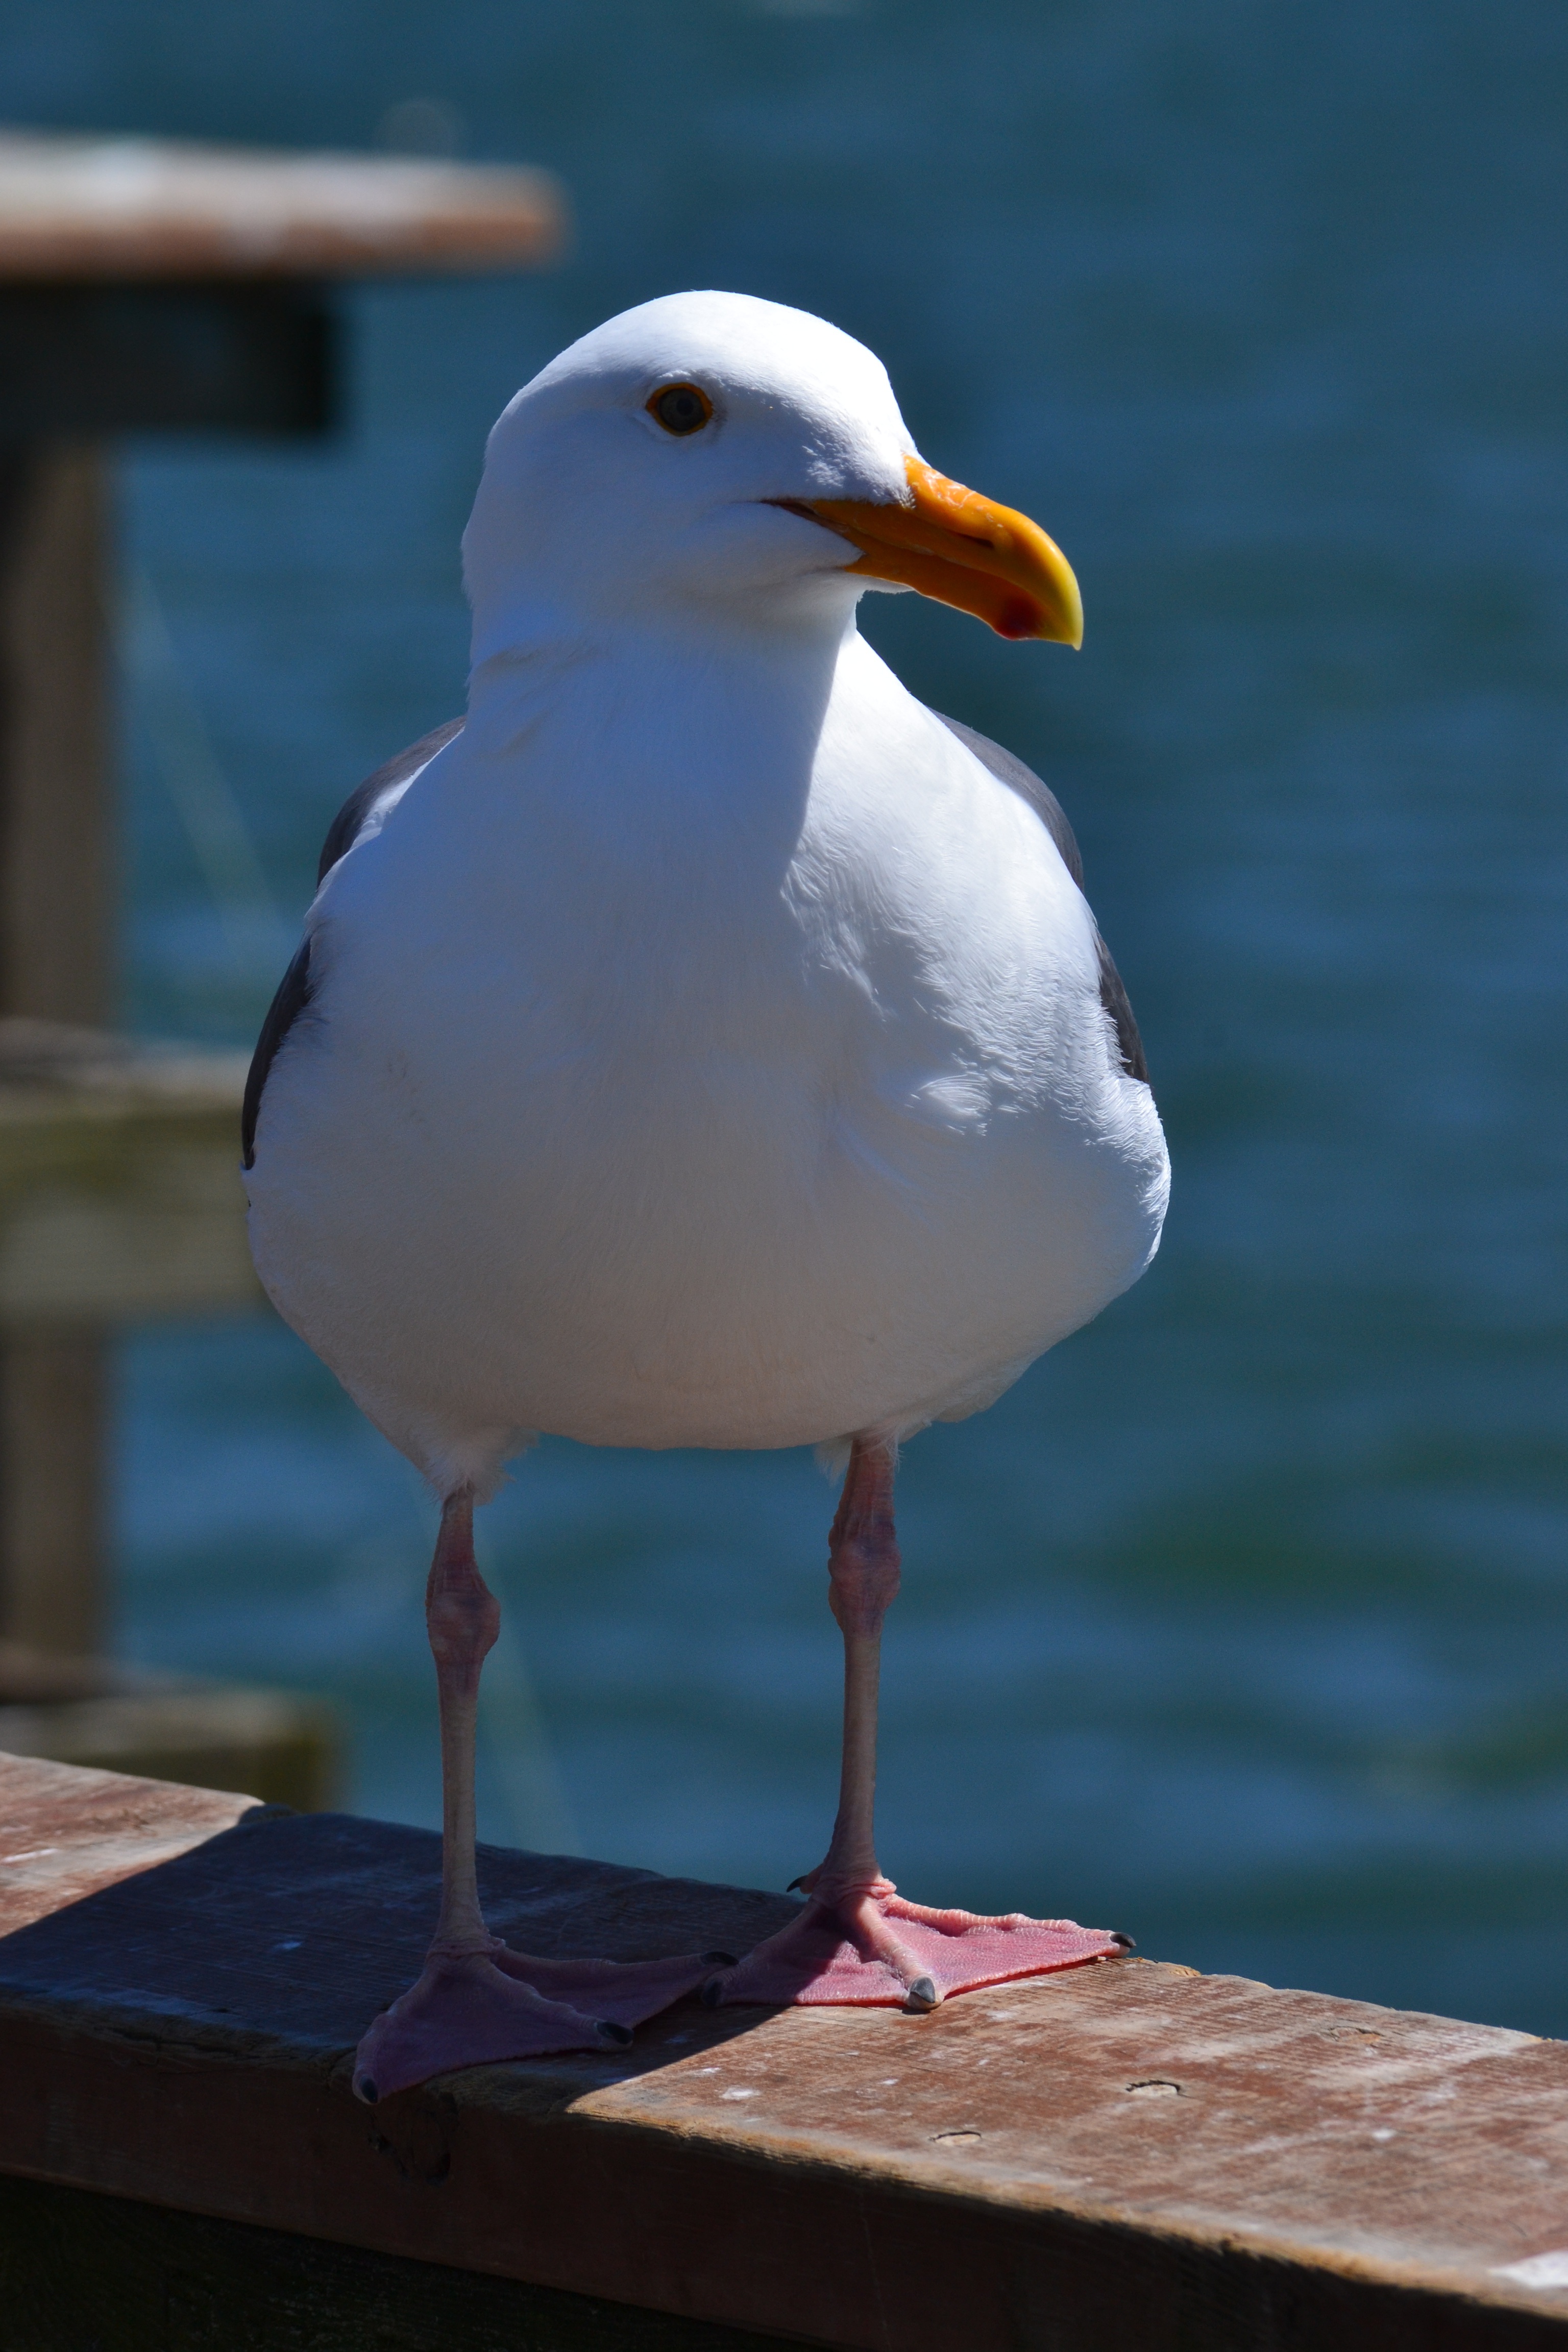
bird, pier, seabird, seagull, gull, beak, california, fauna, sunny, vertebrate, charadriiformes, european herring gull